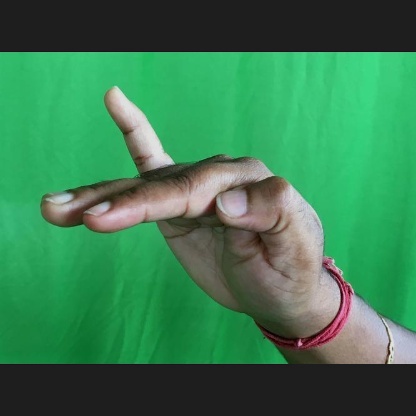
Mudra: Hamsapaksha